Clydebank

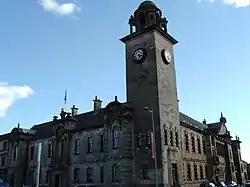
Clydebank Town Hall, which is home to the Clydebank Museum.

At the start of the 1870s, however, the growing trade and industry in Glasgow resulted in the Clyde Navigation Trustees needing additional space for shipping quays in Glasgow. They used their statutory powers to compulsorily purchase the area occupied by the Clyde Bank Iron Shipyard in Govan, which belonged to J & G Thomson. Forced to find another site for their shipyard, J & G Thomson looked at various sites further down the River Clyde, and eventually purchased, from the estates of Miss Hamilton of Cochno, some suitably flat land on the "West Barns o'Clyde" on the north bank of the river, opposite the point where the River Cart flows into the River Clyde. The land was situated close to the Forth and Clyde Canal and to the main road running west out of Glasgow to Dumbarton, and so was conveniently positioned for transporting materials and workers to and from the shipyard. The position opposite the mouth of the River Cart was to prove important as the shipyard grew, since it enabled the company to build much bigger, heavier ships than would otherwise have been possible farther up the Clyde. Construction of the new shipyard started on 1 May 1871.